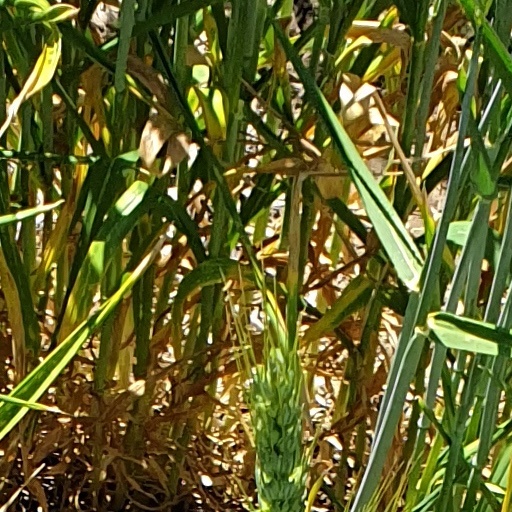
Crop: wheat